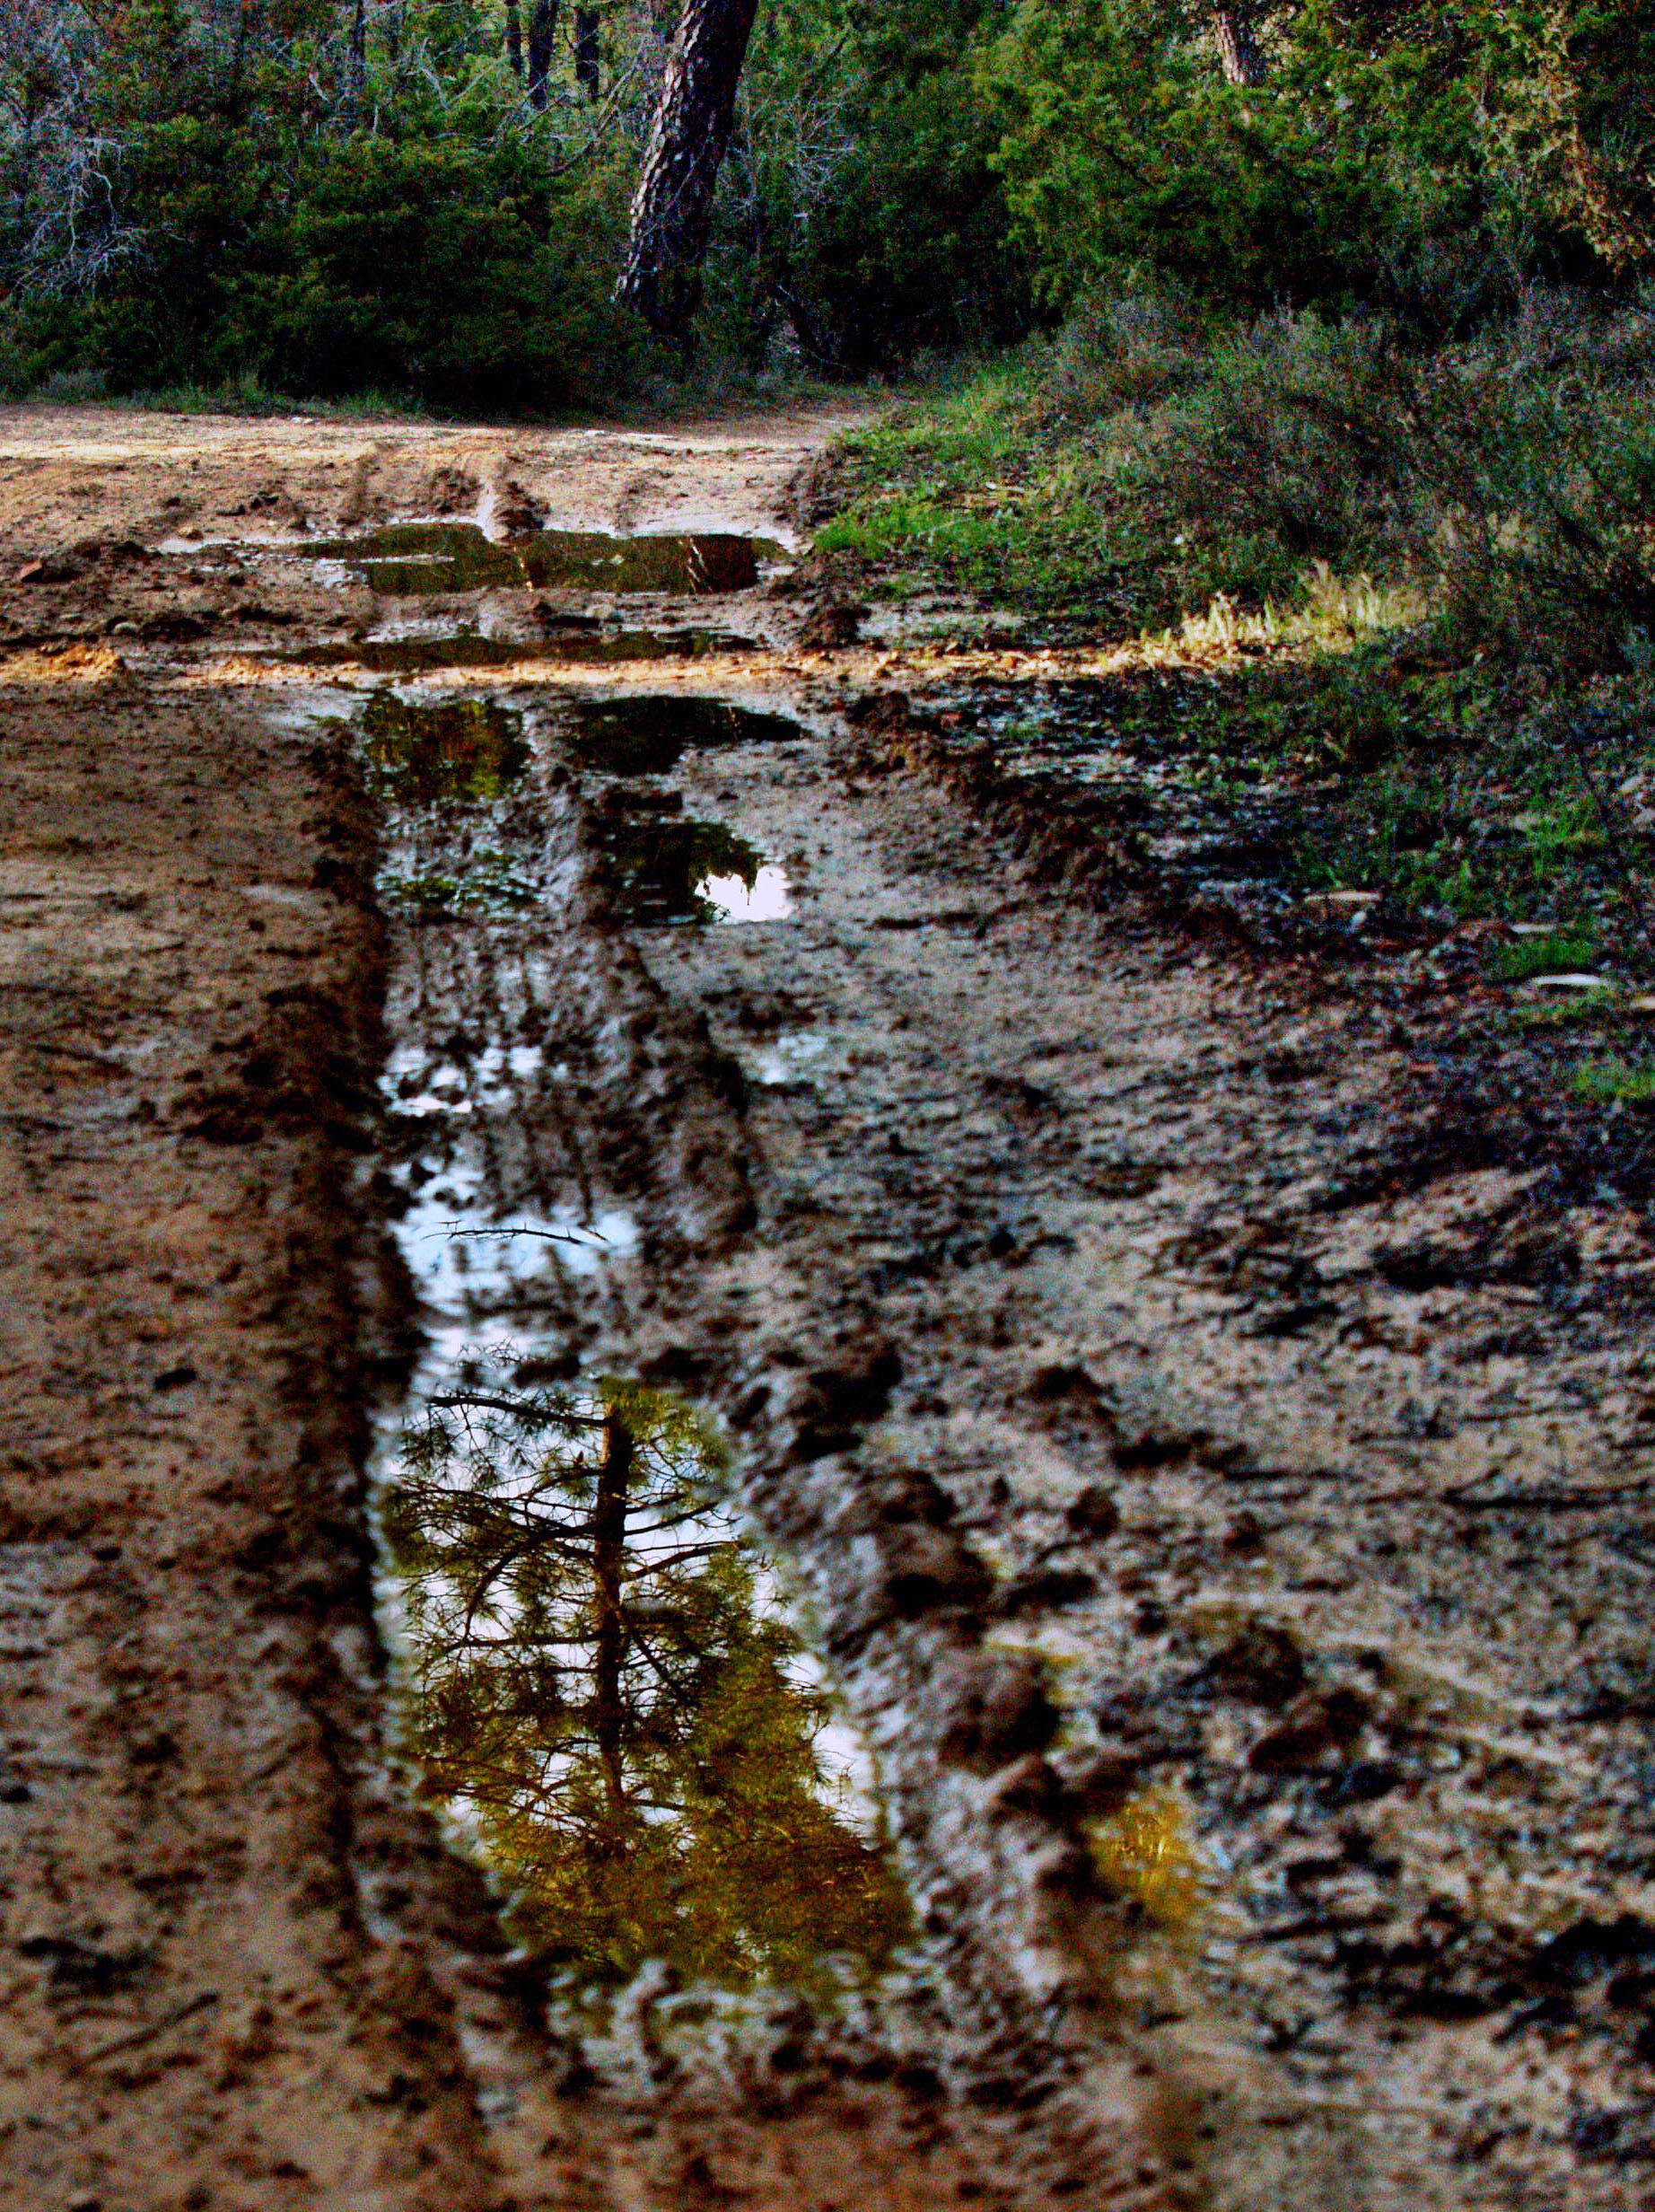
tree, water, nature, forest, path, rock, creek, wilderness, track, trail, leaf, river, stream, reflection, mud, puddle, autumn, soil, waterway, body of water, geology, wetland, woodland, water feature, forest track